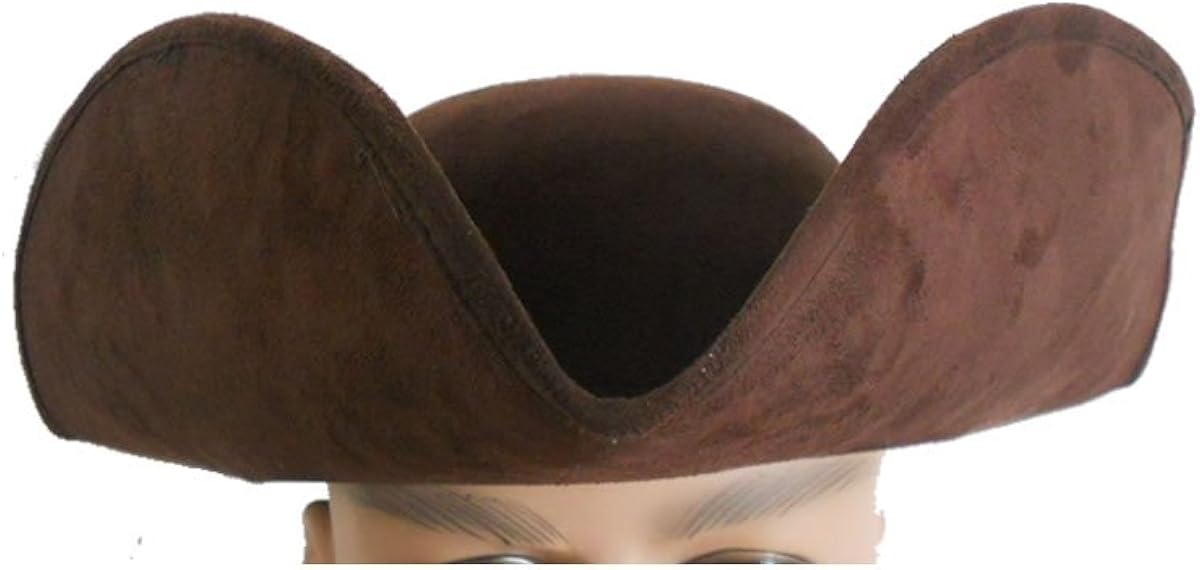
Jacobson Hat Company Brown Tricorne Hat FBA,One Size
Category: AMAZON FASHION
This simple brown tricorne hat can turn anyone into a treasure-hunting pirate, with the help of a costume and a few additional accessories, of course. One size fits most.
Features: Hand Wash Only | Accessories